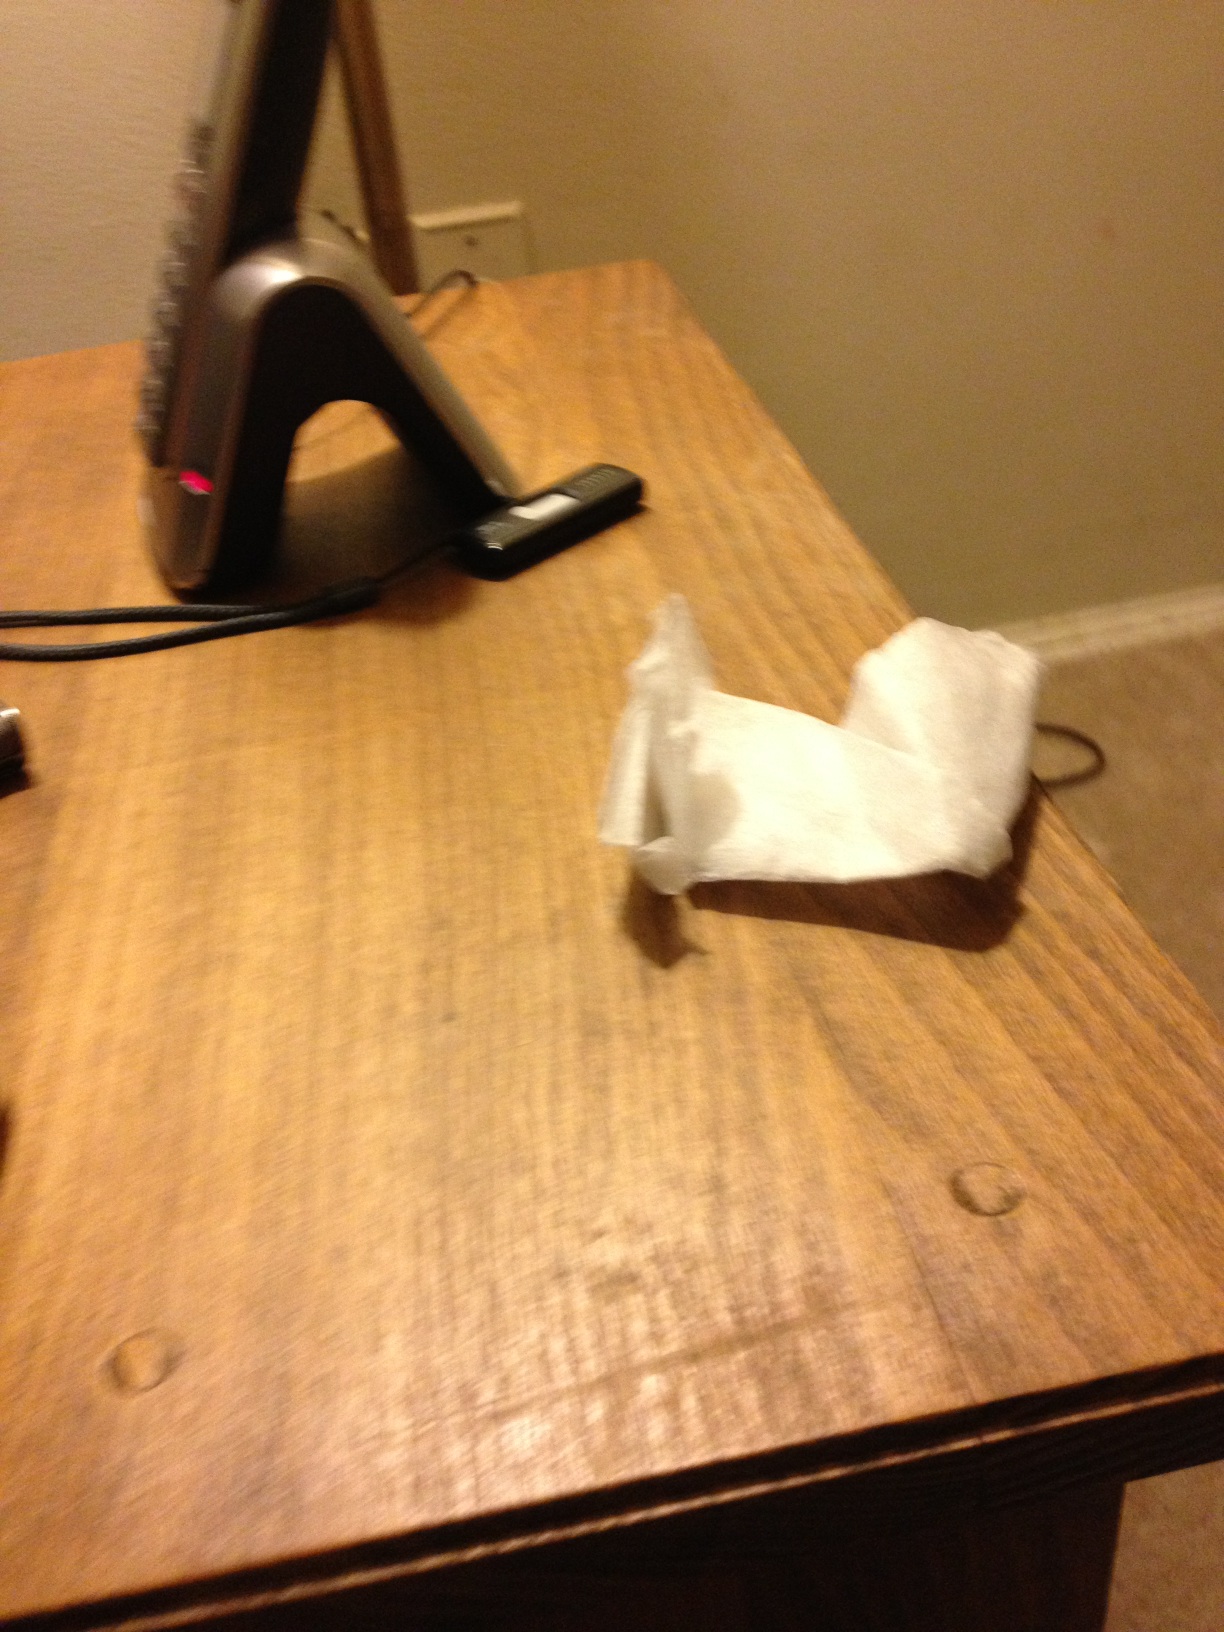Question: What brand is this?
Answer: unanswerable